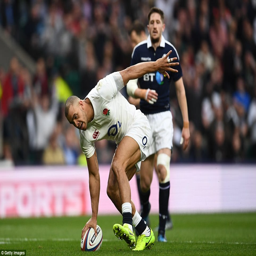
american football player calmly places the ball over the line to complete his hat - trick on what was a comfortable day for uk constituent country